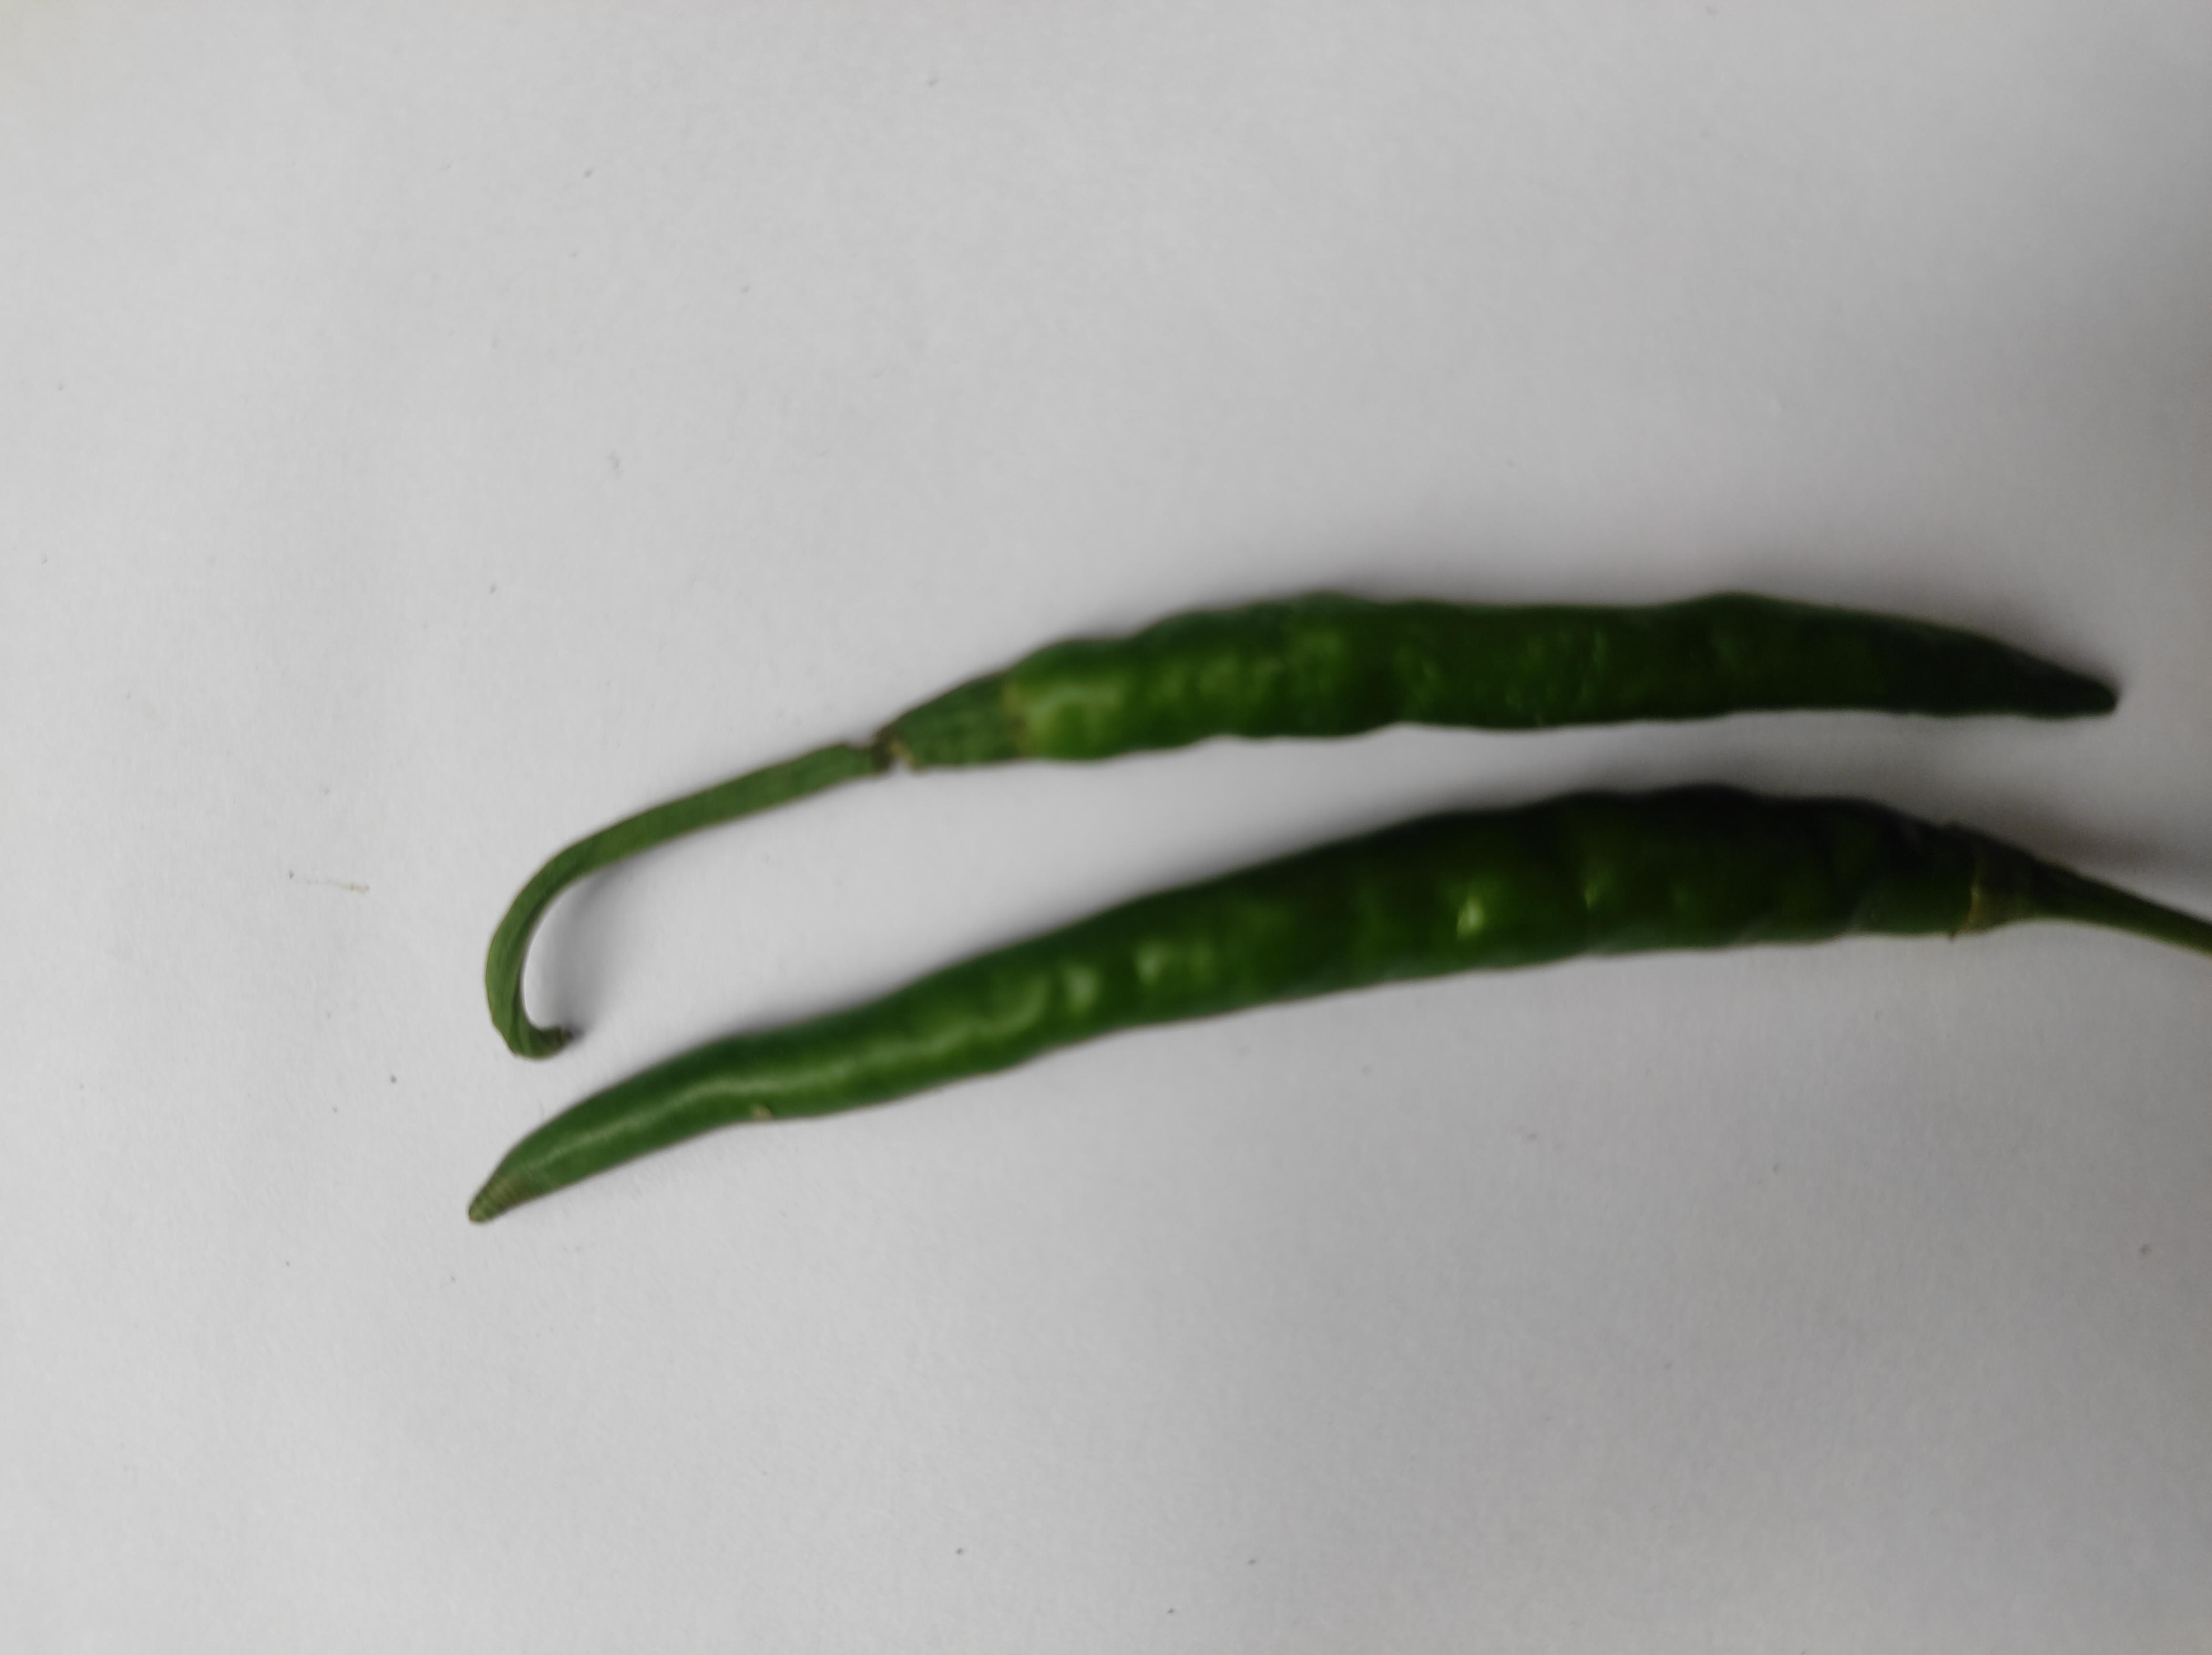
Label: Green Chili